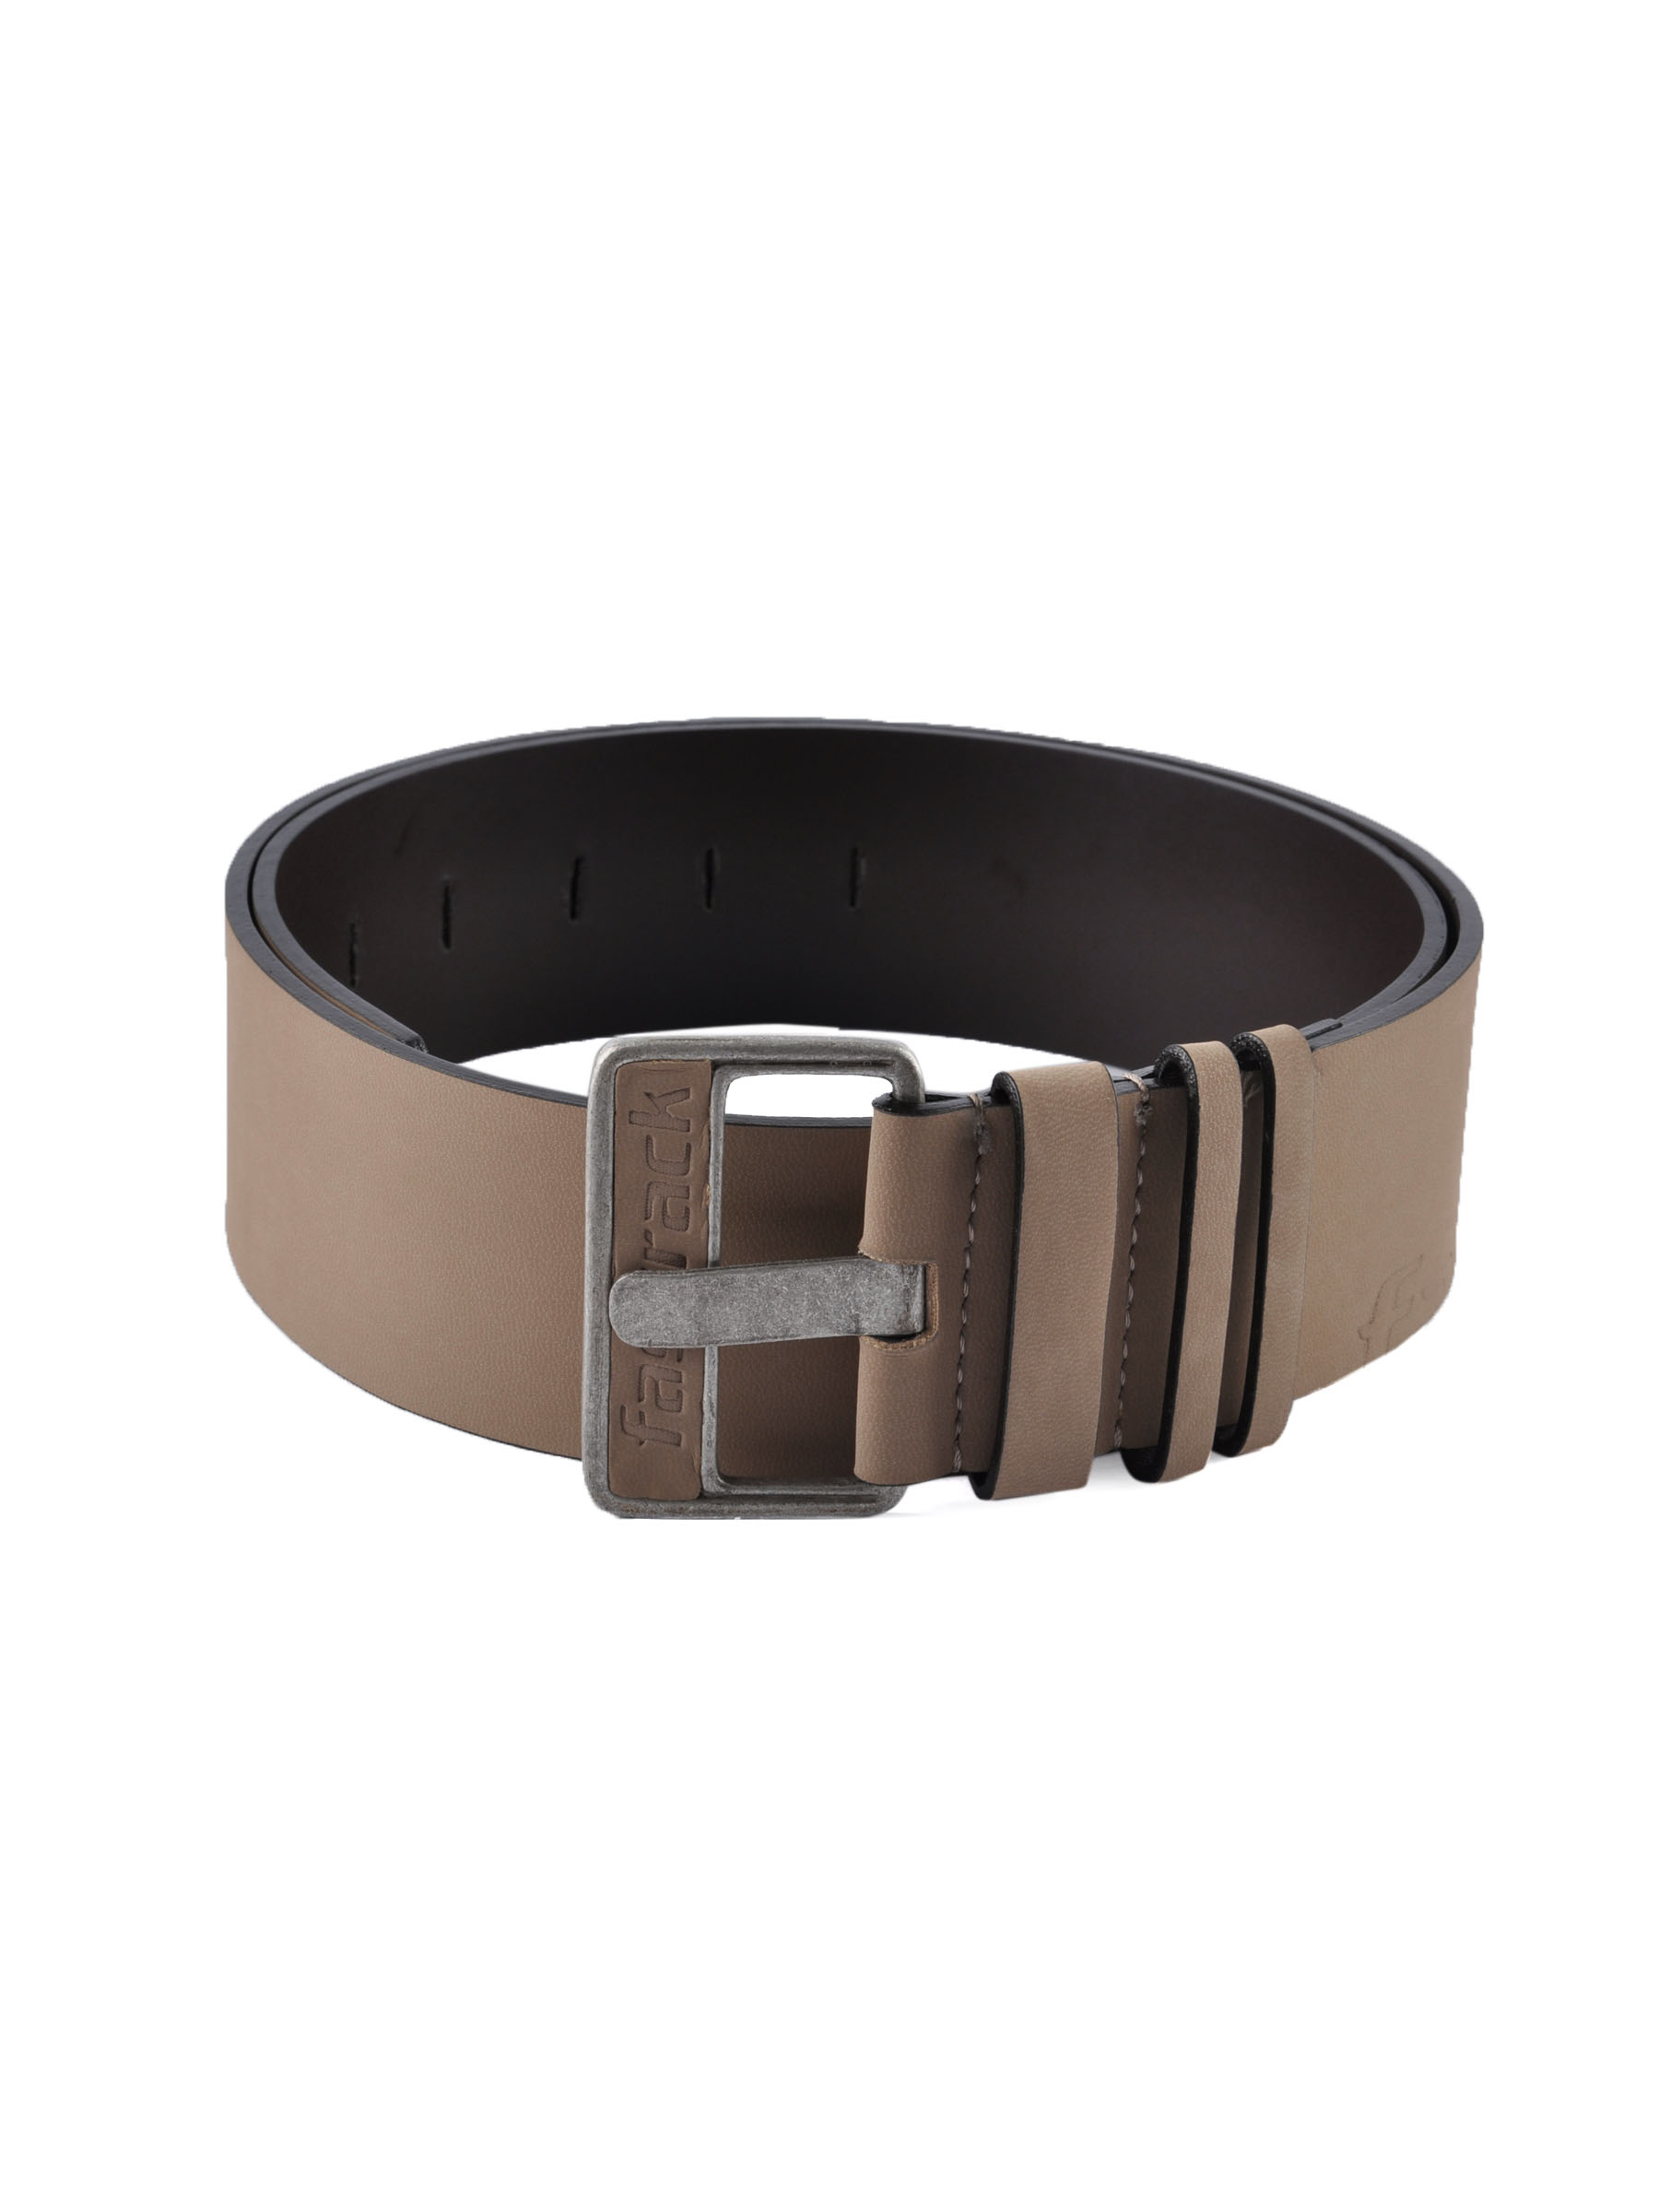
Fastrack Women Leatherette Beige Belt
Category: Accessories / Belts / Belts
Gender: Women
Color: Beige
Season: Winter 2016
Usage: Casual